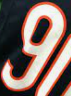
Number: 9